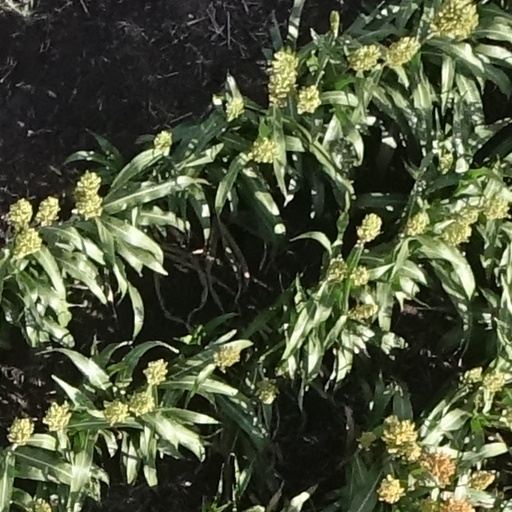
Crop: sorghum